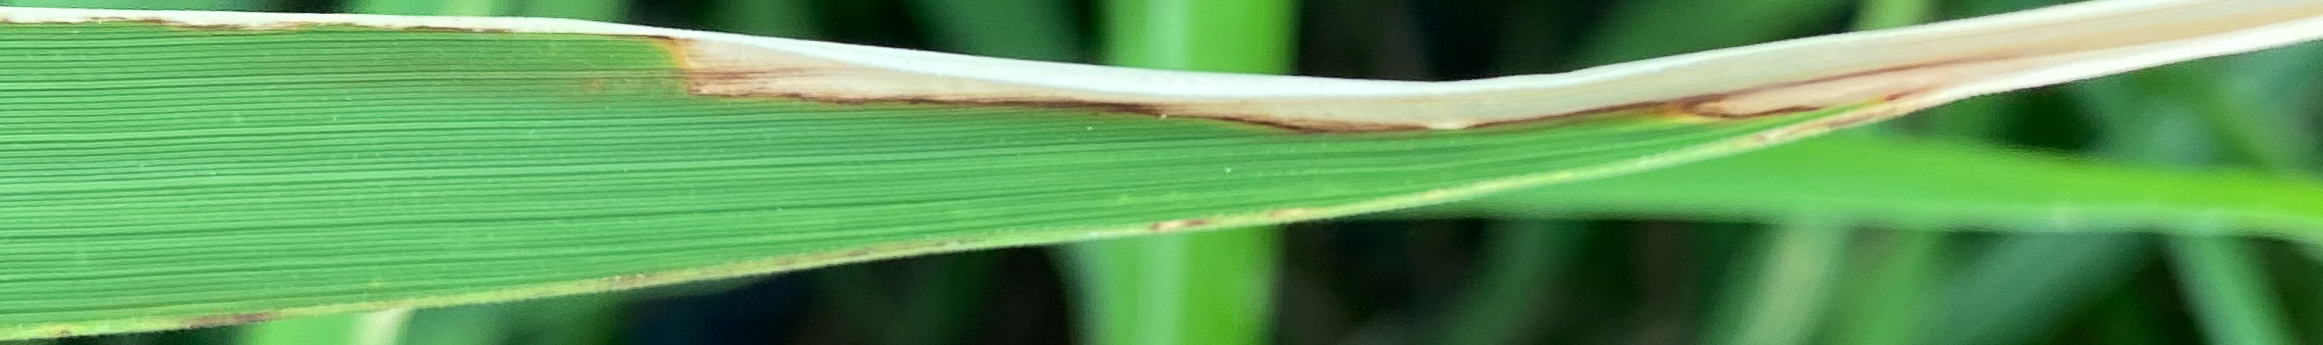
Nhãn: K